Describe the emotion expressed in this image:  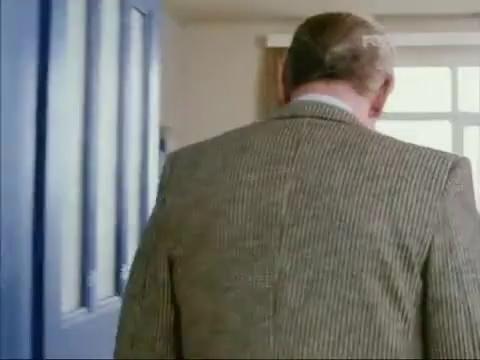
This person displays Suffering, valence and arousal with low intensity.